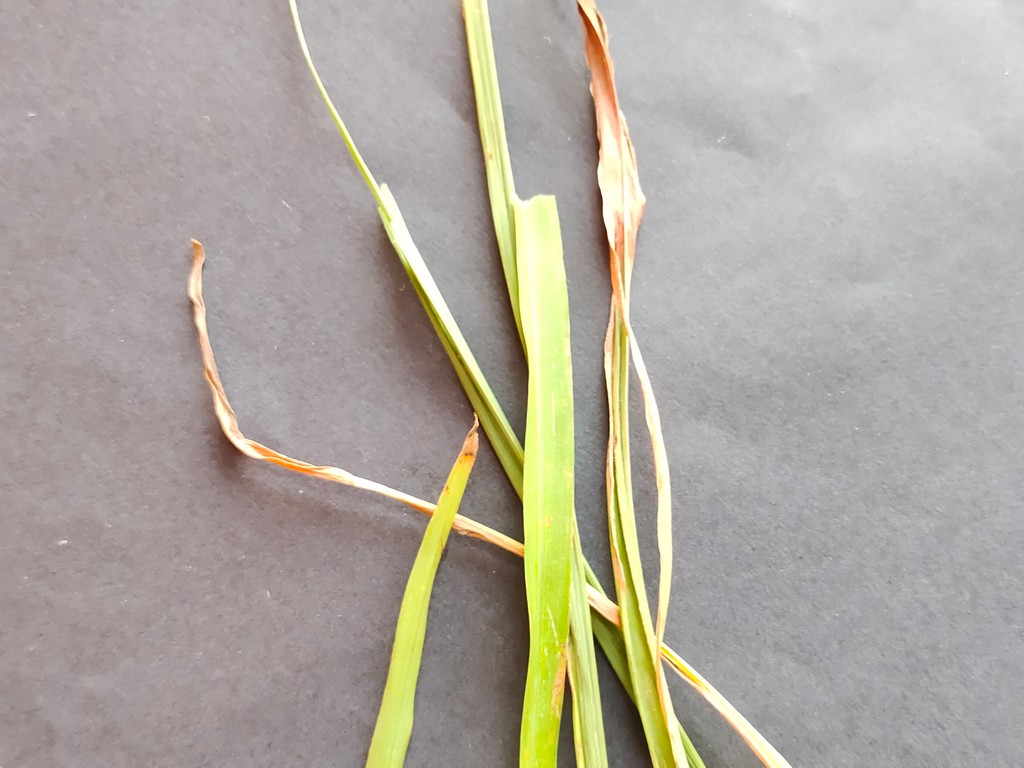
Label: Unhealthy